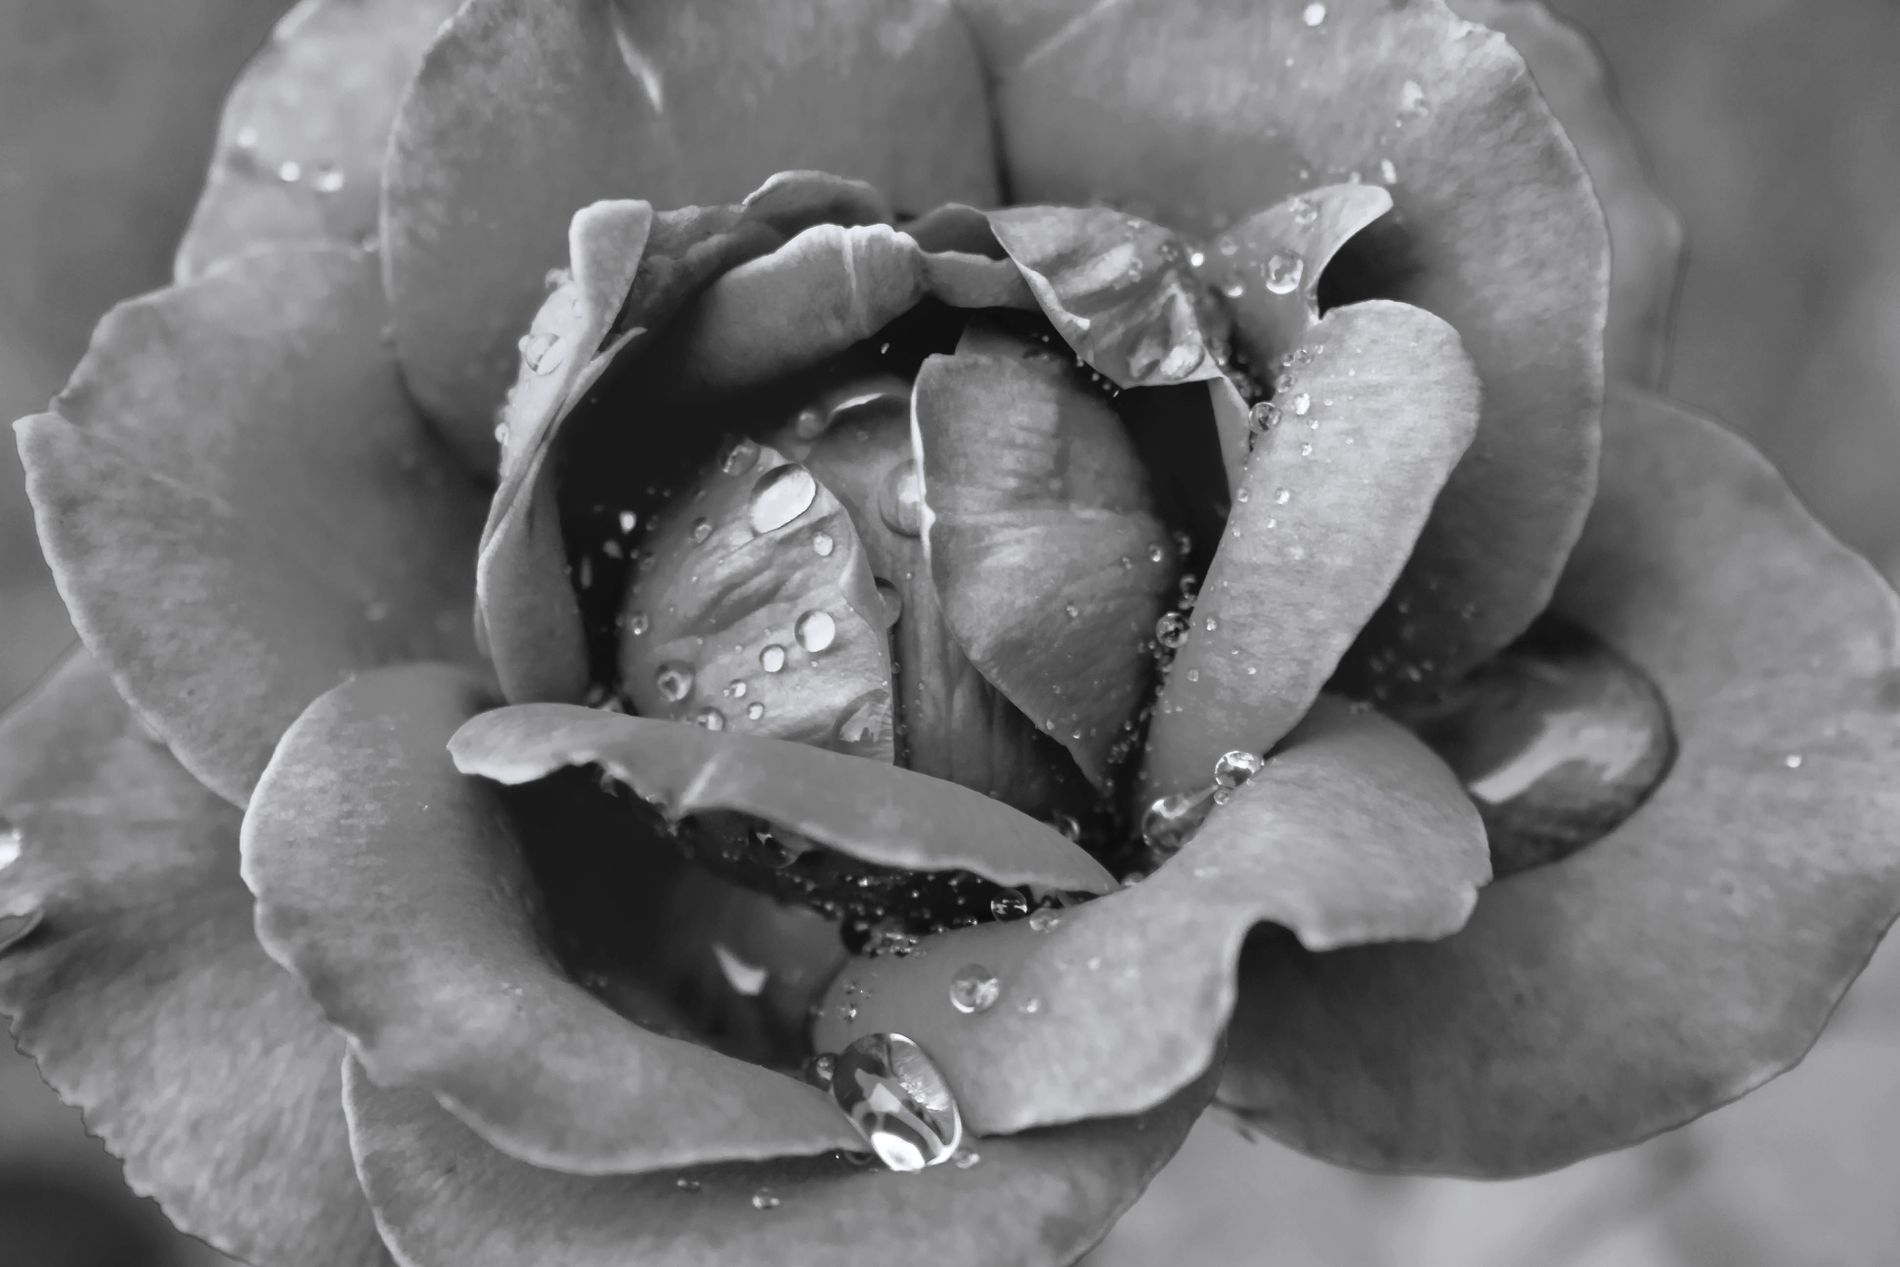
Black and White Flower
A flower is captured in black and white. The flower is in full bloom, with its petals tightly clustered at the center and gradually opening outwards. Water drops are visible on the petals, the background is blurry.
A close shot is such a vintage study of the beauty of a flower. The black and white color focuses on the delicate shape and texture of the petals. Dew drops provide it with that delicateness and wetness, bringing to center stage the simplicity of a flower.
Labels: Flower, Plant, Rose, Petal, Accessories, Diamond, Gemstone, Jewelry, Blur Background